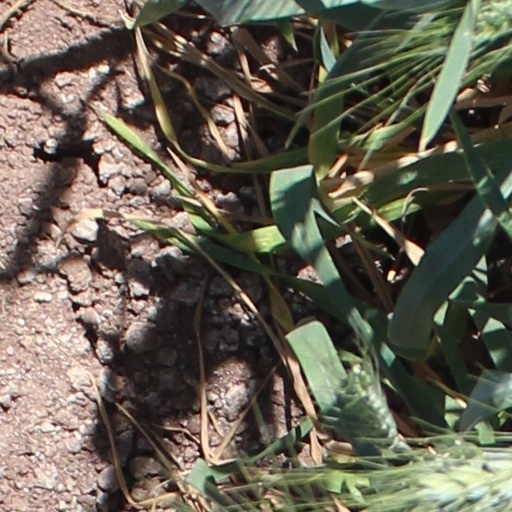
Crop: wheat